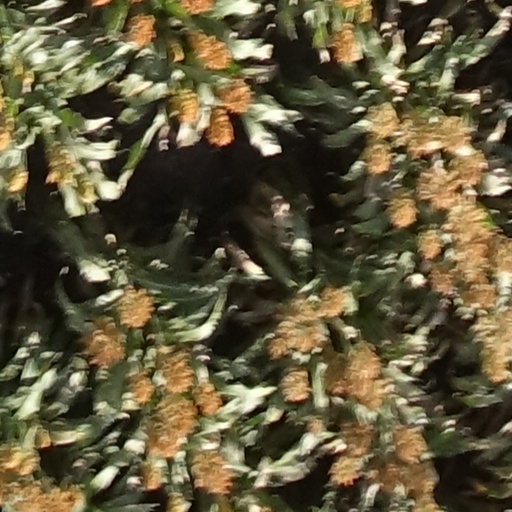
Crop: sorghum